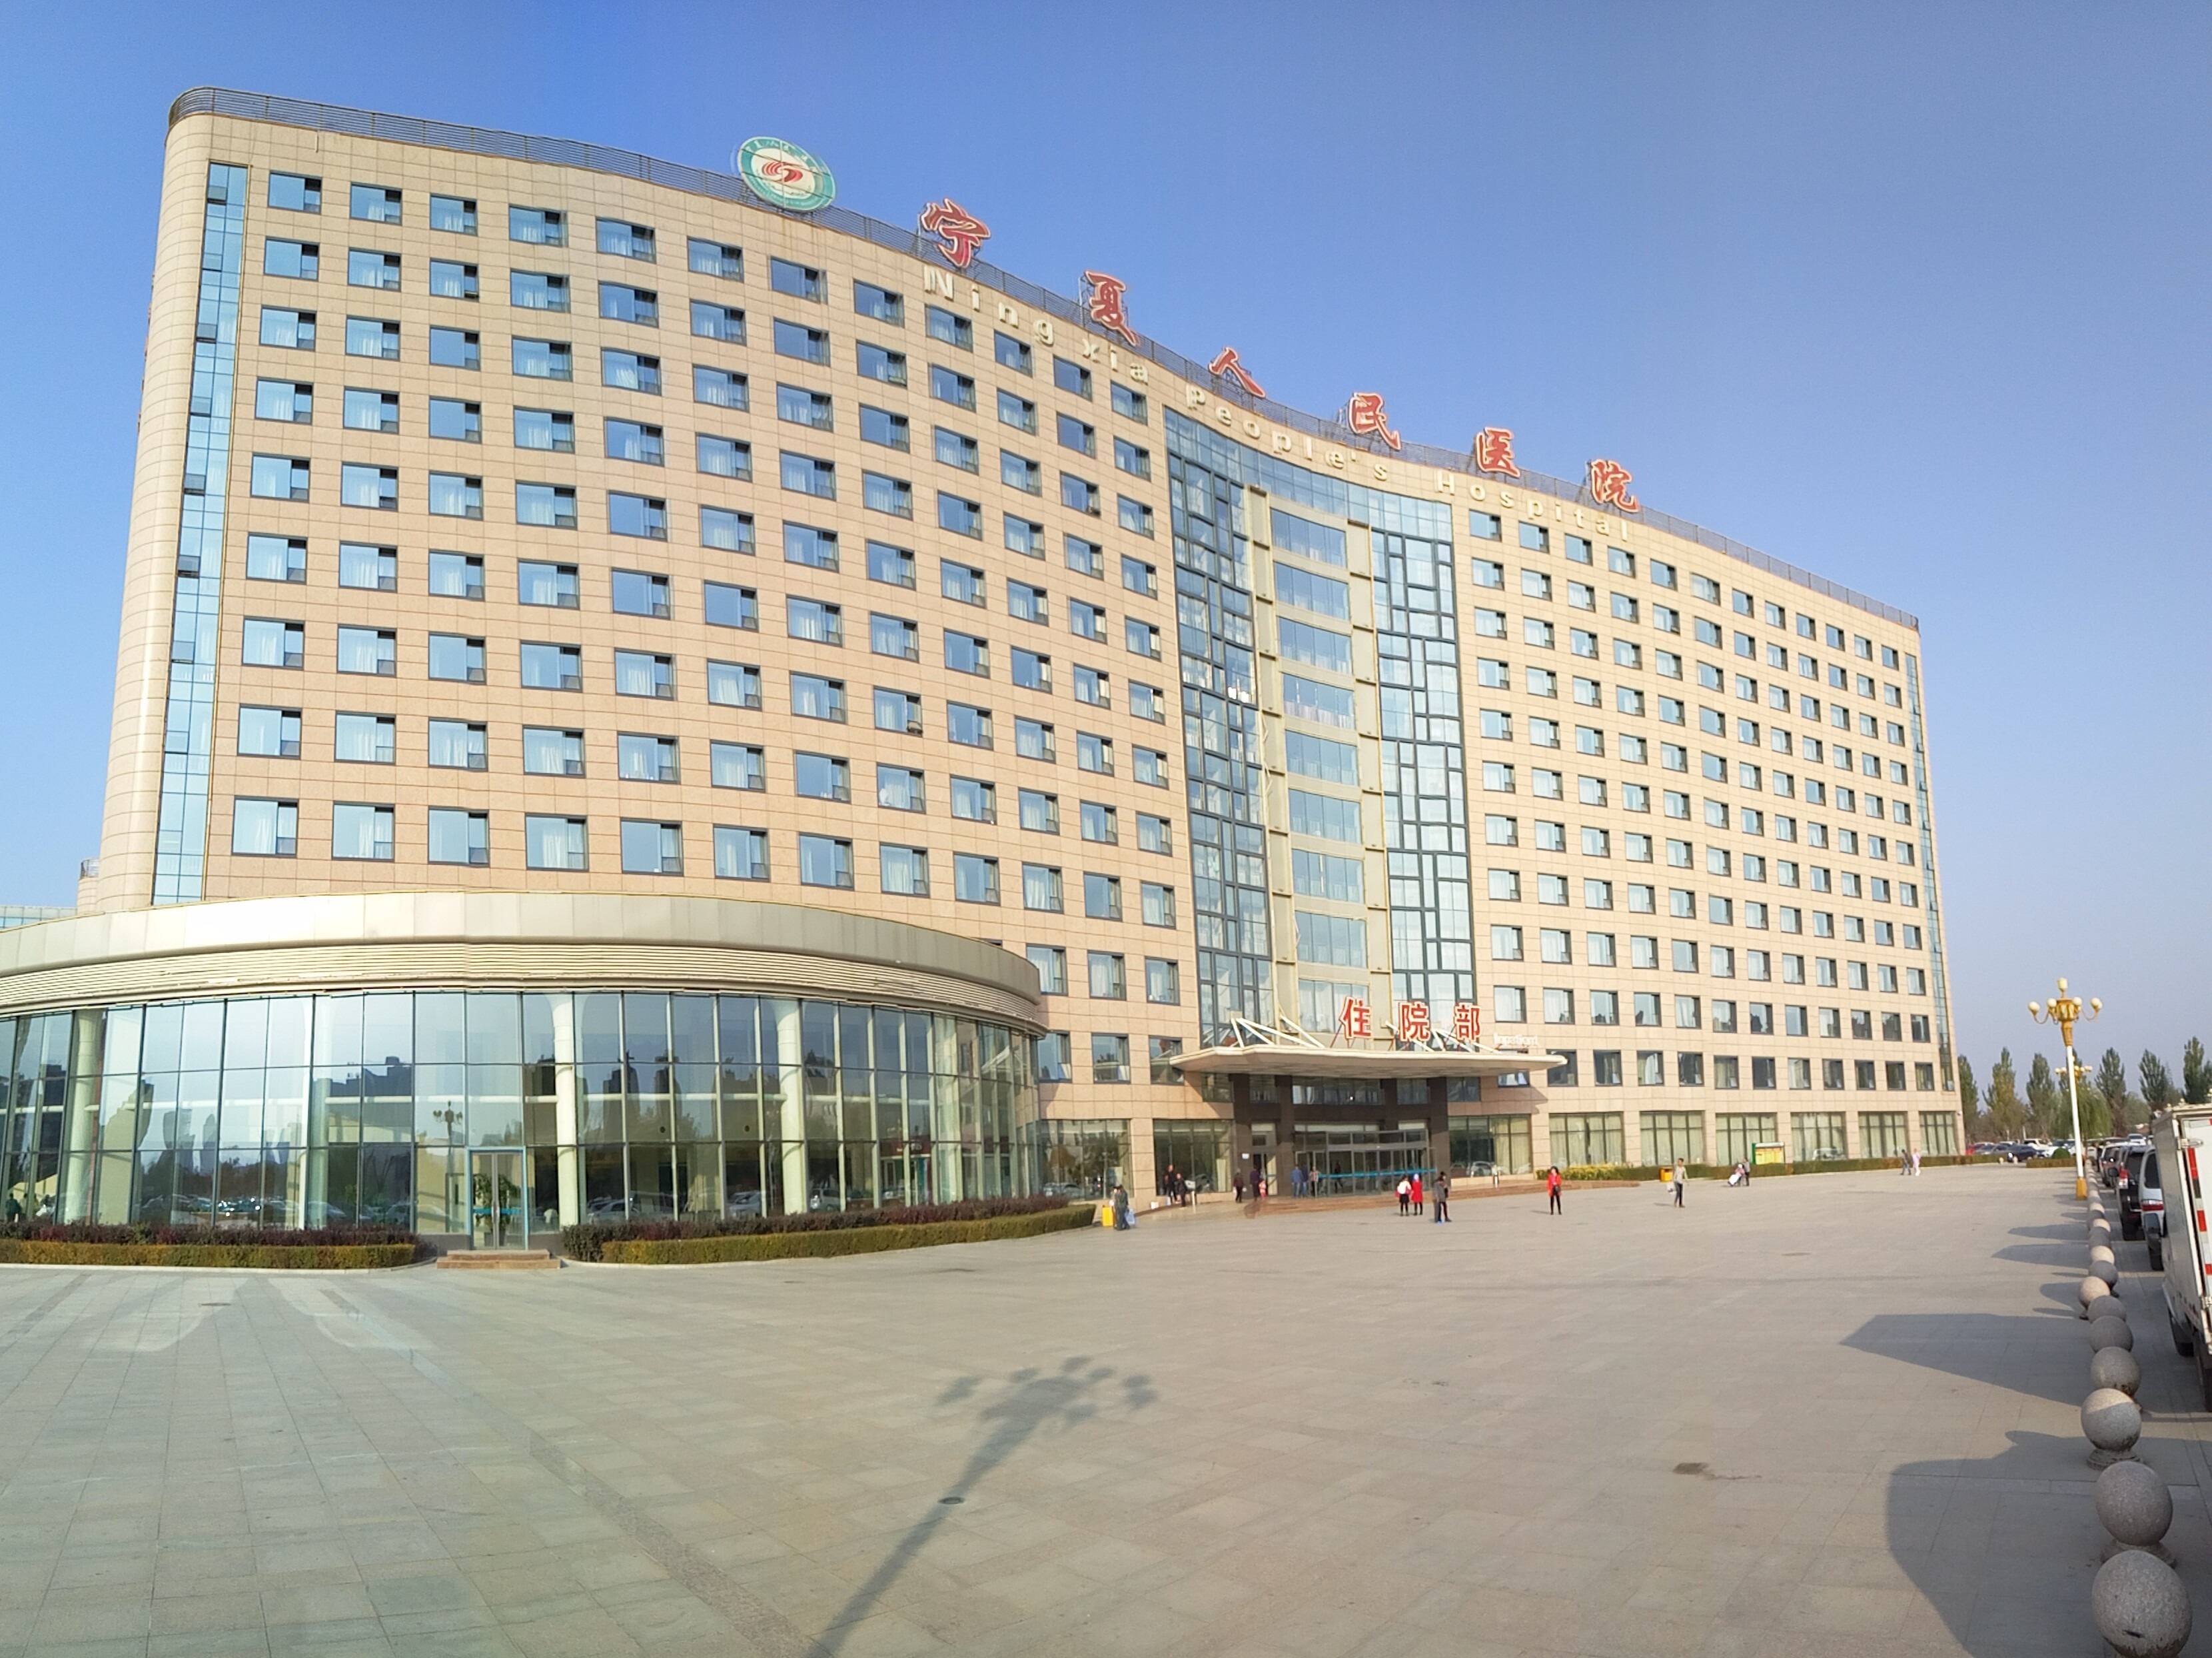
tower block, plaza, property, condominium, building, metropolitan area, architecture, neighbourhood, downtown, residential area, facade, headquarters, town square, mixed use, apartment